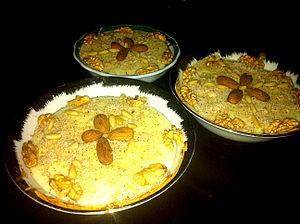
Trois bols d'assidat zgougou surmontée d'une crème blanche parsemée de fruits secs, plat tunisien pour la fête du Mouled
La cuisine tunisienne, cuisine typiquement méditerranéenne, découle d'une tradition ancestrale de culture gastronomique en Tunisie et reflète les héritages culturels successifs ; elle dépend du climat régional et de la géographie du pays, et par conséquent de ses produits locaux : blé, olives et huile d'olive, viande, fruits et légumes, poissons et fruits de mer, surtout le long des côtes. Cette cuisine se différencie sensiblement de ses voisines maghrébines : le tajine tunisien est ainsi différent de la version marocaine ou algérienne, il en est de même pour certaines préparations de pâtes, de salades, etc.